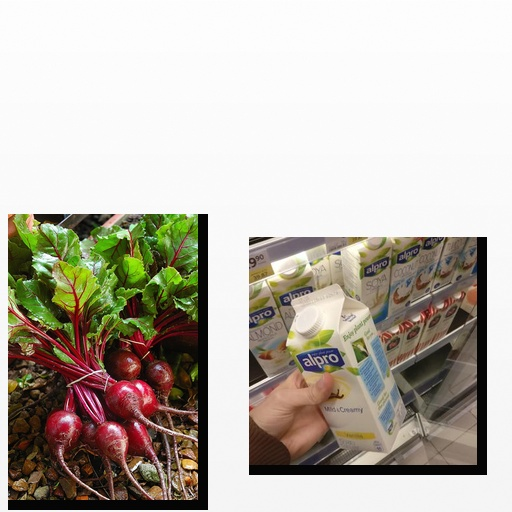
Food items: beetroot, soyghurt